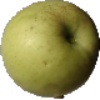
Label: Apple Golden 3